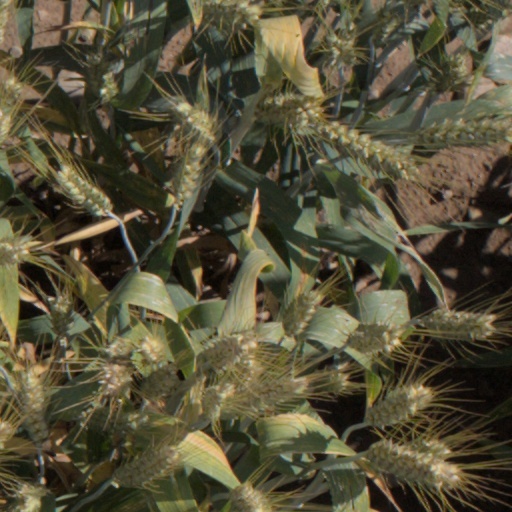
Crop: wheat